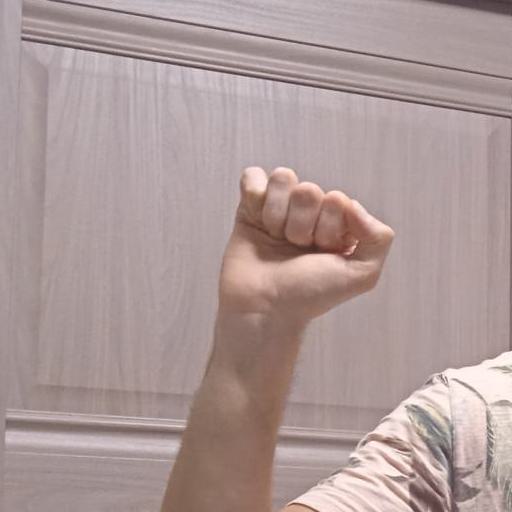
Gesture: fist